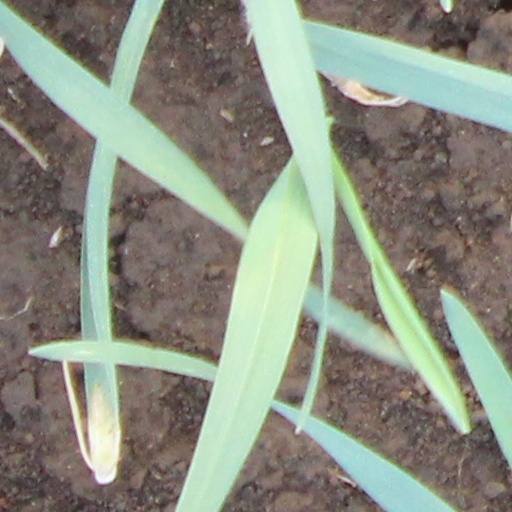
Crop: wheat